Ramybė Park

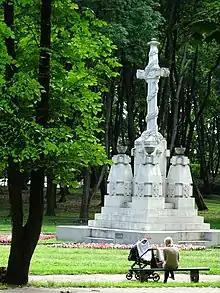
Rebuilt monument to Lithuanian soldiers

It was not an ideal location for a cemetery as it was surrounded by busy city streets and residential buildings. Discussions about relocating the cemetery started as early as twenty years after its opening, but no solutions were found.